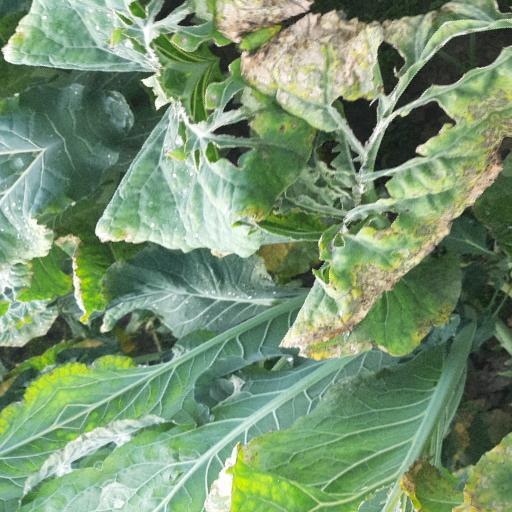
Label: Black Rot